William Hayes Pope

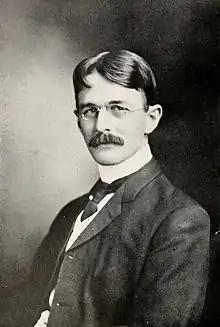
Judge William H. Pope. Photograph from "Representative New Mexicans, Vol. I" (1912).

William Hayes Pope (June 14, 1870 – September 13, 1916) was the last Chief Justice of New Mexico Territory and the first United States district judge of the United States District Court for the District of New Mexico after New Mexico attained statehood.